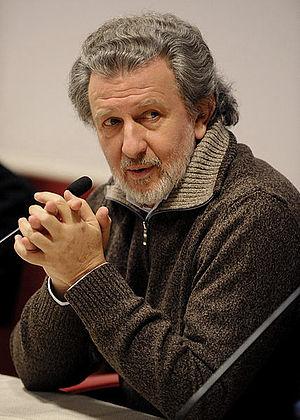
Piergiorgio Odifreddi est un mathématicien et un écrivain italien.